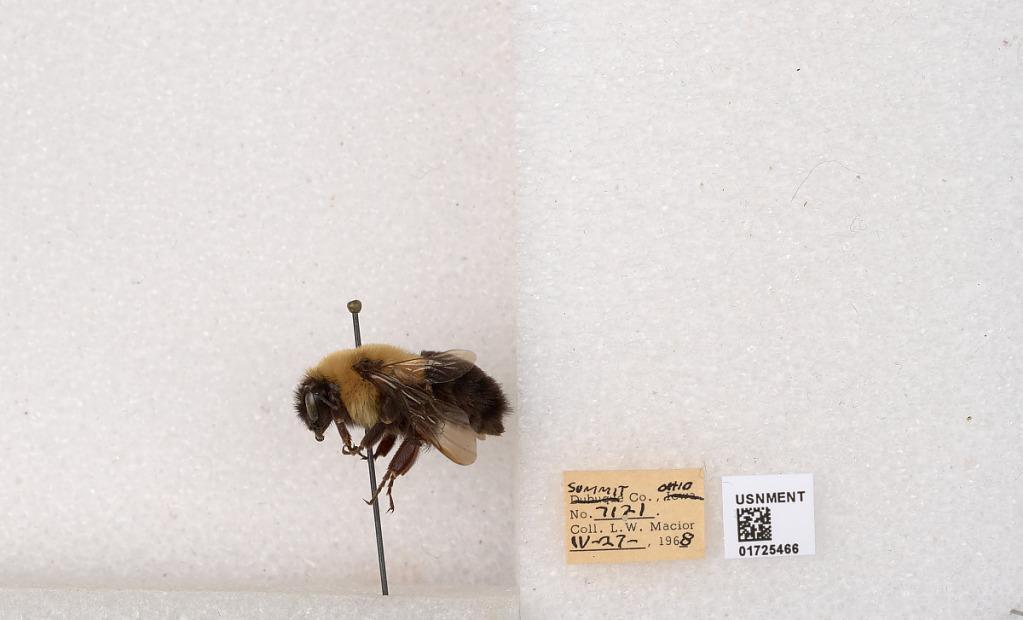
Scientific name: Bombus impatiens Cresson
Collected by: L. Macior
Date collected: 1968-4-27
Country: United States
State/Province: Ohio
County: Summit
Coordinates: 41.126, -81.5322